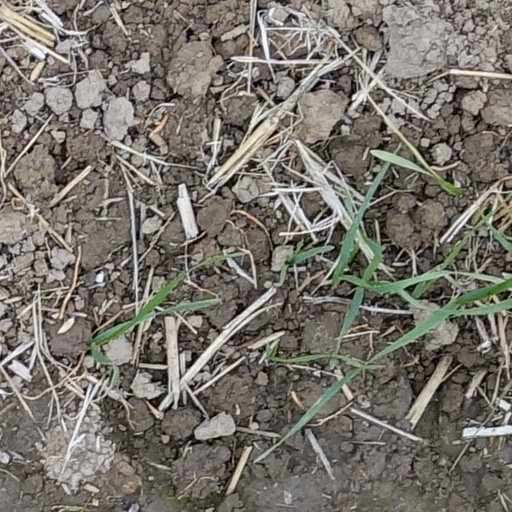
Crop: wheat